2019 Texas Rangers season

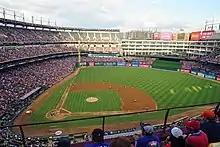
The Rangers hosting Houston on July 13

"Note: G = Games played; AB = At bats; R = Runs; H = Hits; 2B = Doubles; 3B = Triples; HR = Home runs; RBI = Runs batted in; SB = Stolen bases; BB = Walks; AVG = Batting average; SLG = Slugging average"